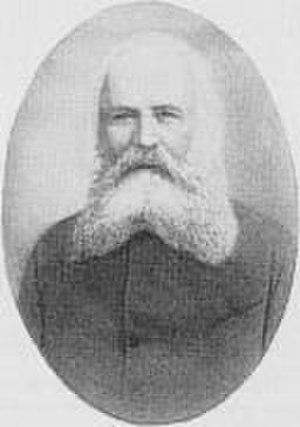
Le prince Sergueï Semionovitch Ouroussov ou Ouroussoff ou Urussov, est un officier, un joueur d'échecs et un mathématicien amateur russe né le 3 août 1827 et mort le 20 novembre 1897.